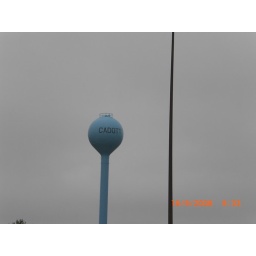
water tower in Cadott, WI - home of Rockfest